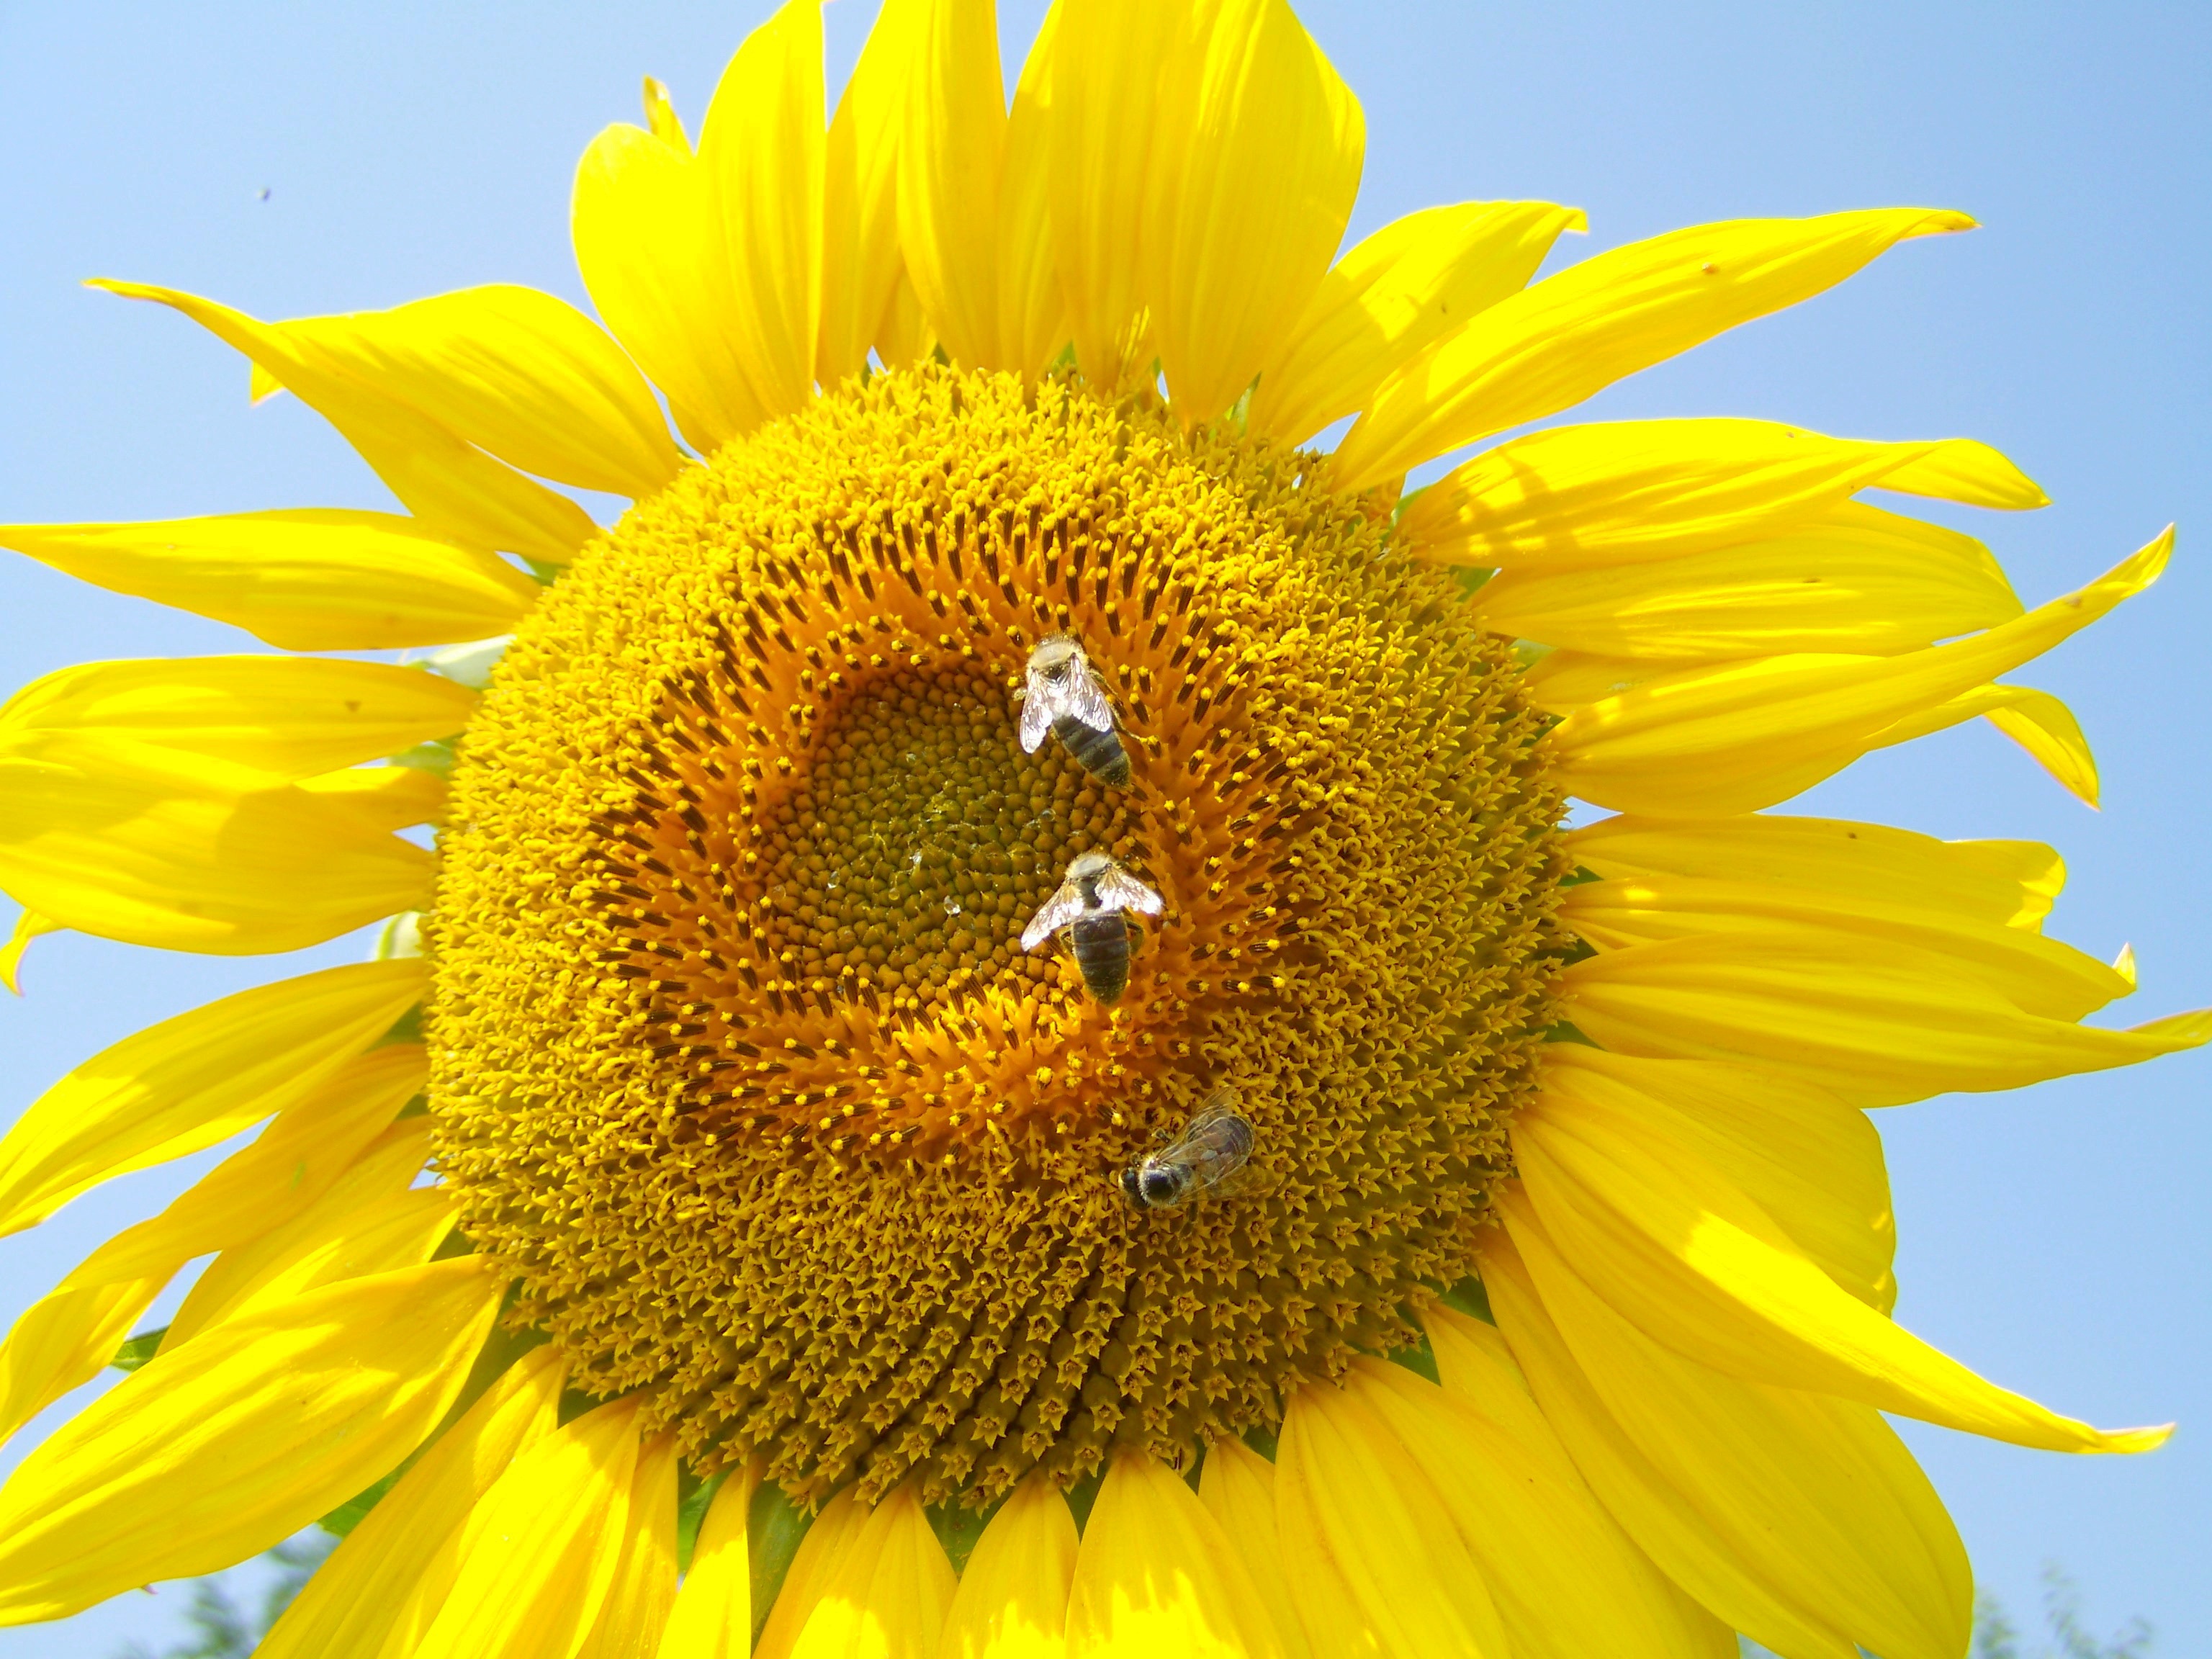
plant, field, flower, petal, pollination, produce, yellow, flora, sunflower, vegetarian food, bees, macro photography, flowering plant, daisy family, sunflower yellow, sunflower seed, annual plant, plant stem, land plant